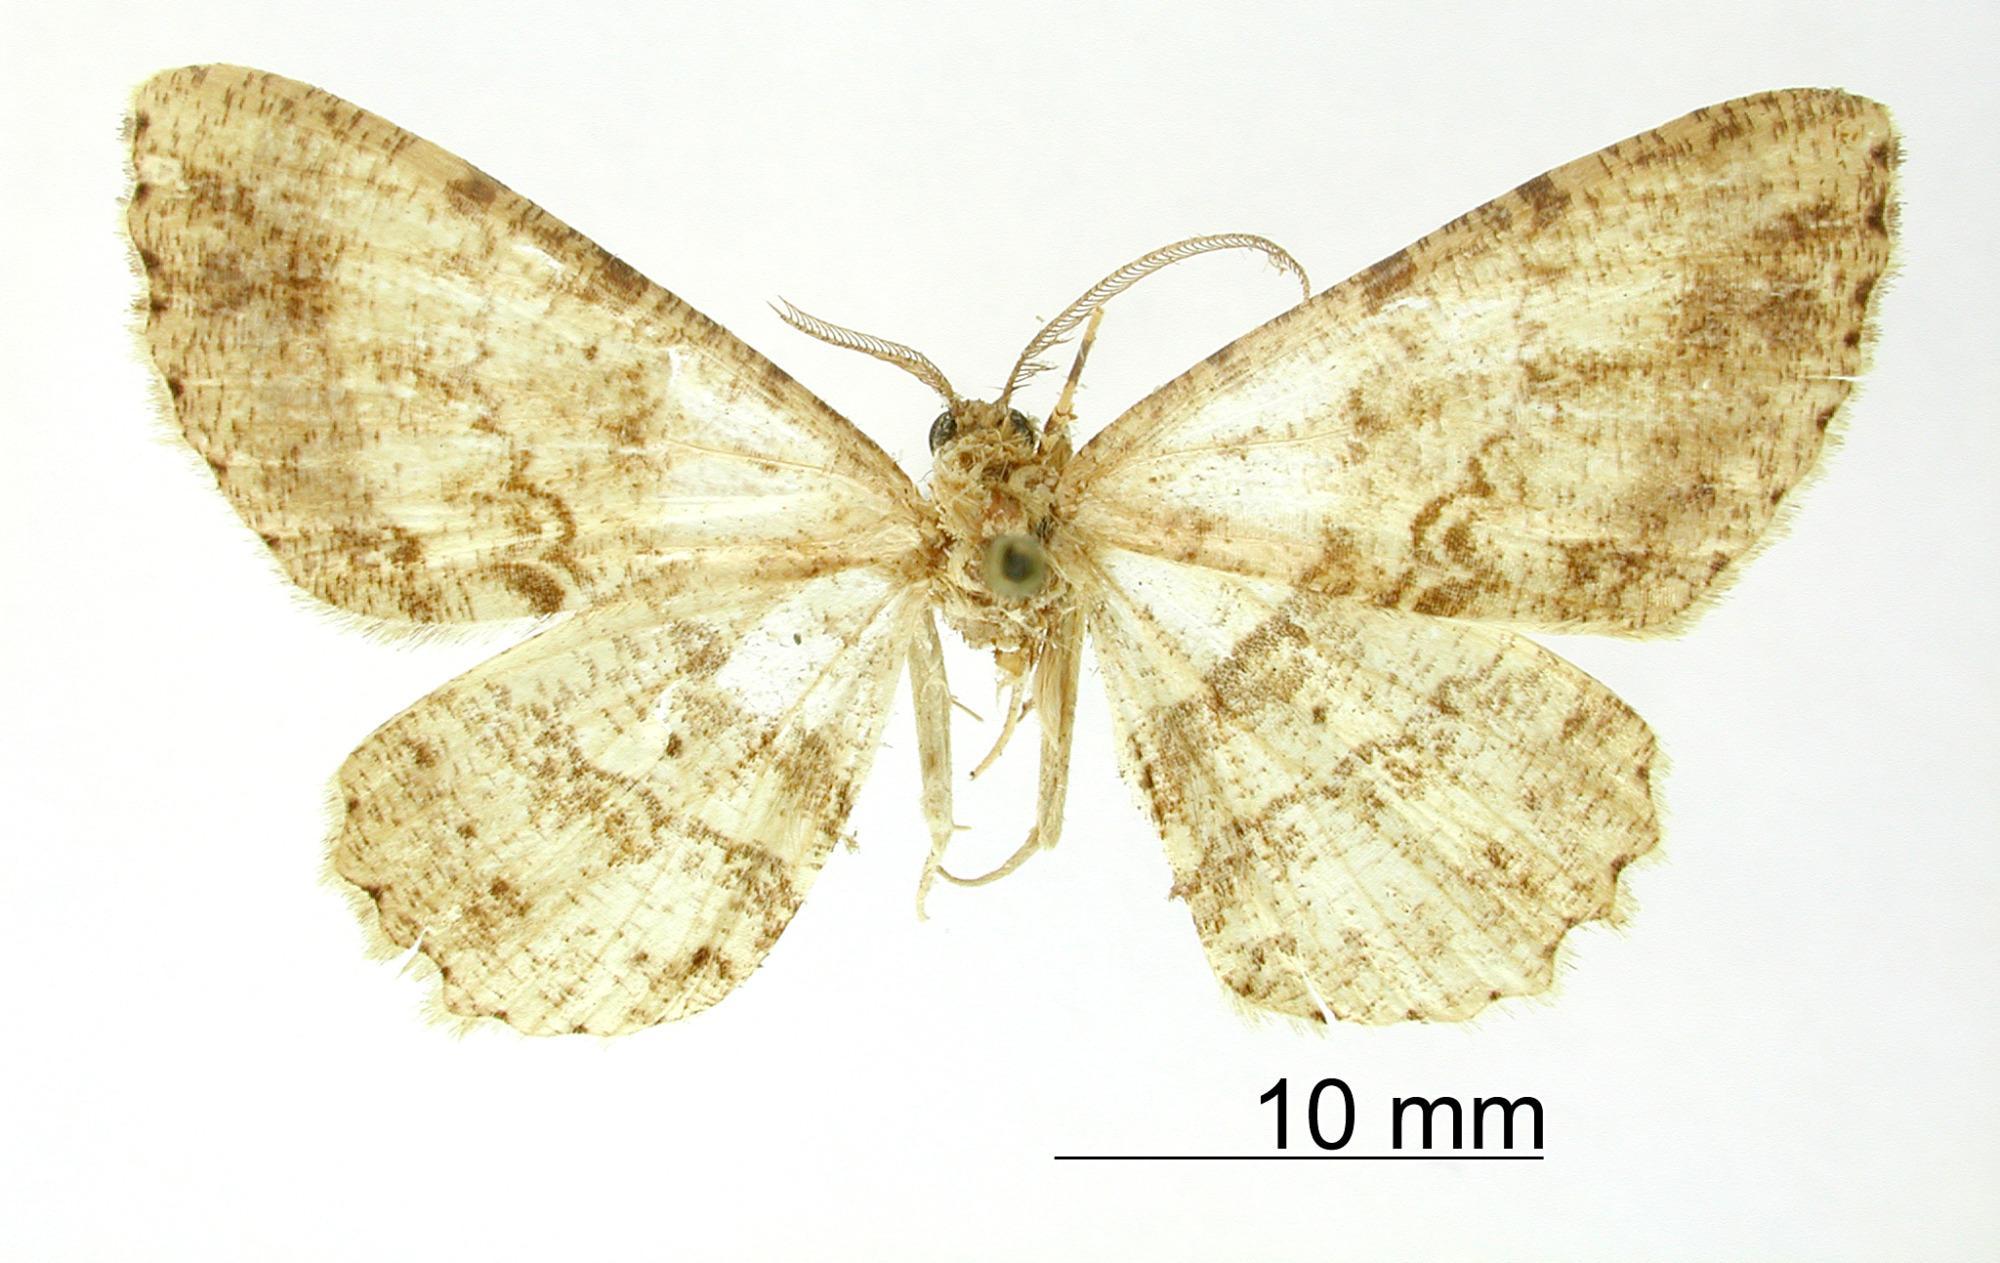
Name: Melanolophia conara
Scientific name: Melanolophia conara Rindge, 1964
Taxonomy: Animalia, Arthropoda, Insecta, Lepidoptera, Geometridae, Ennominae
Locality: Muzo, Colombia, Boyaca, Colombia